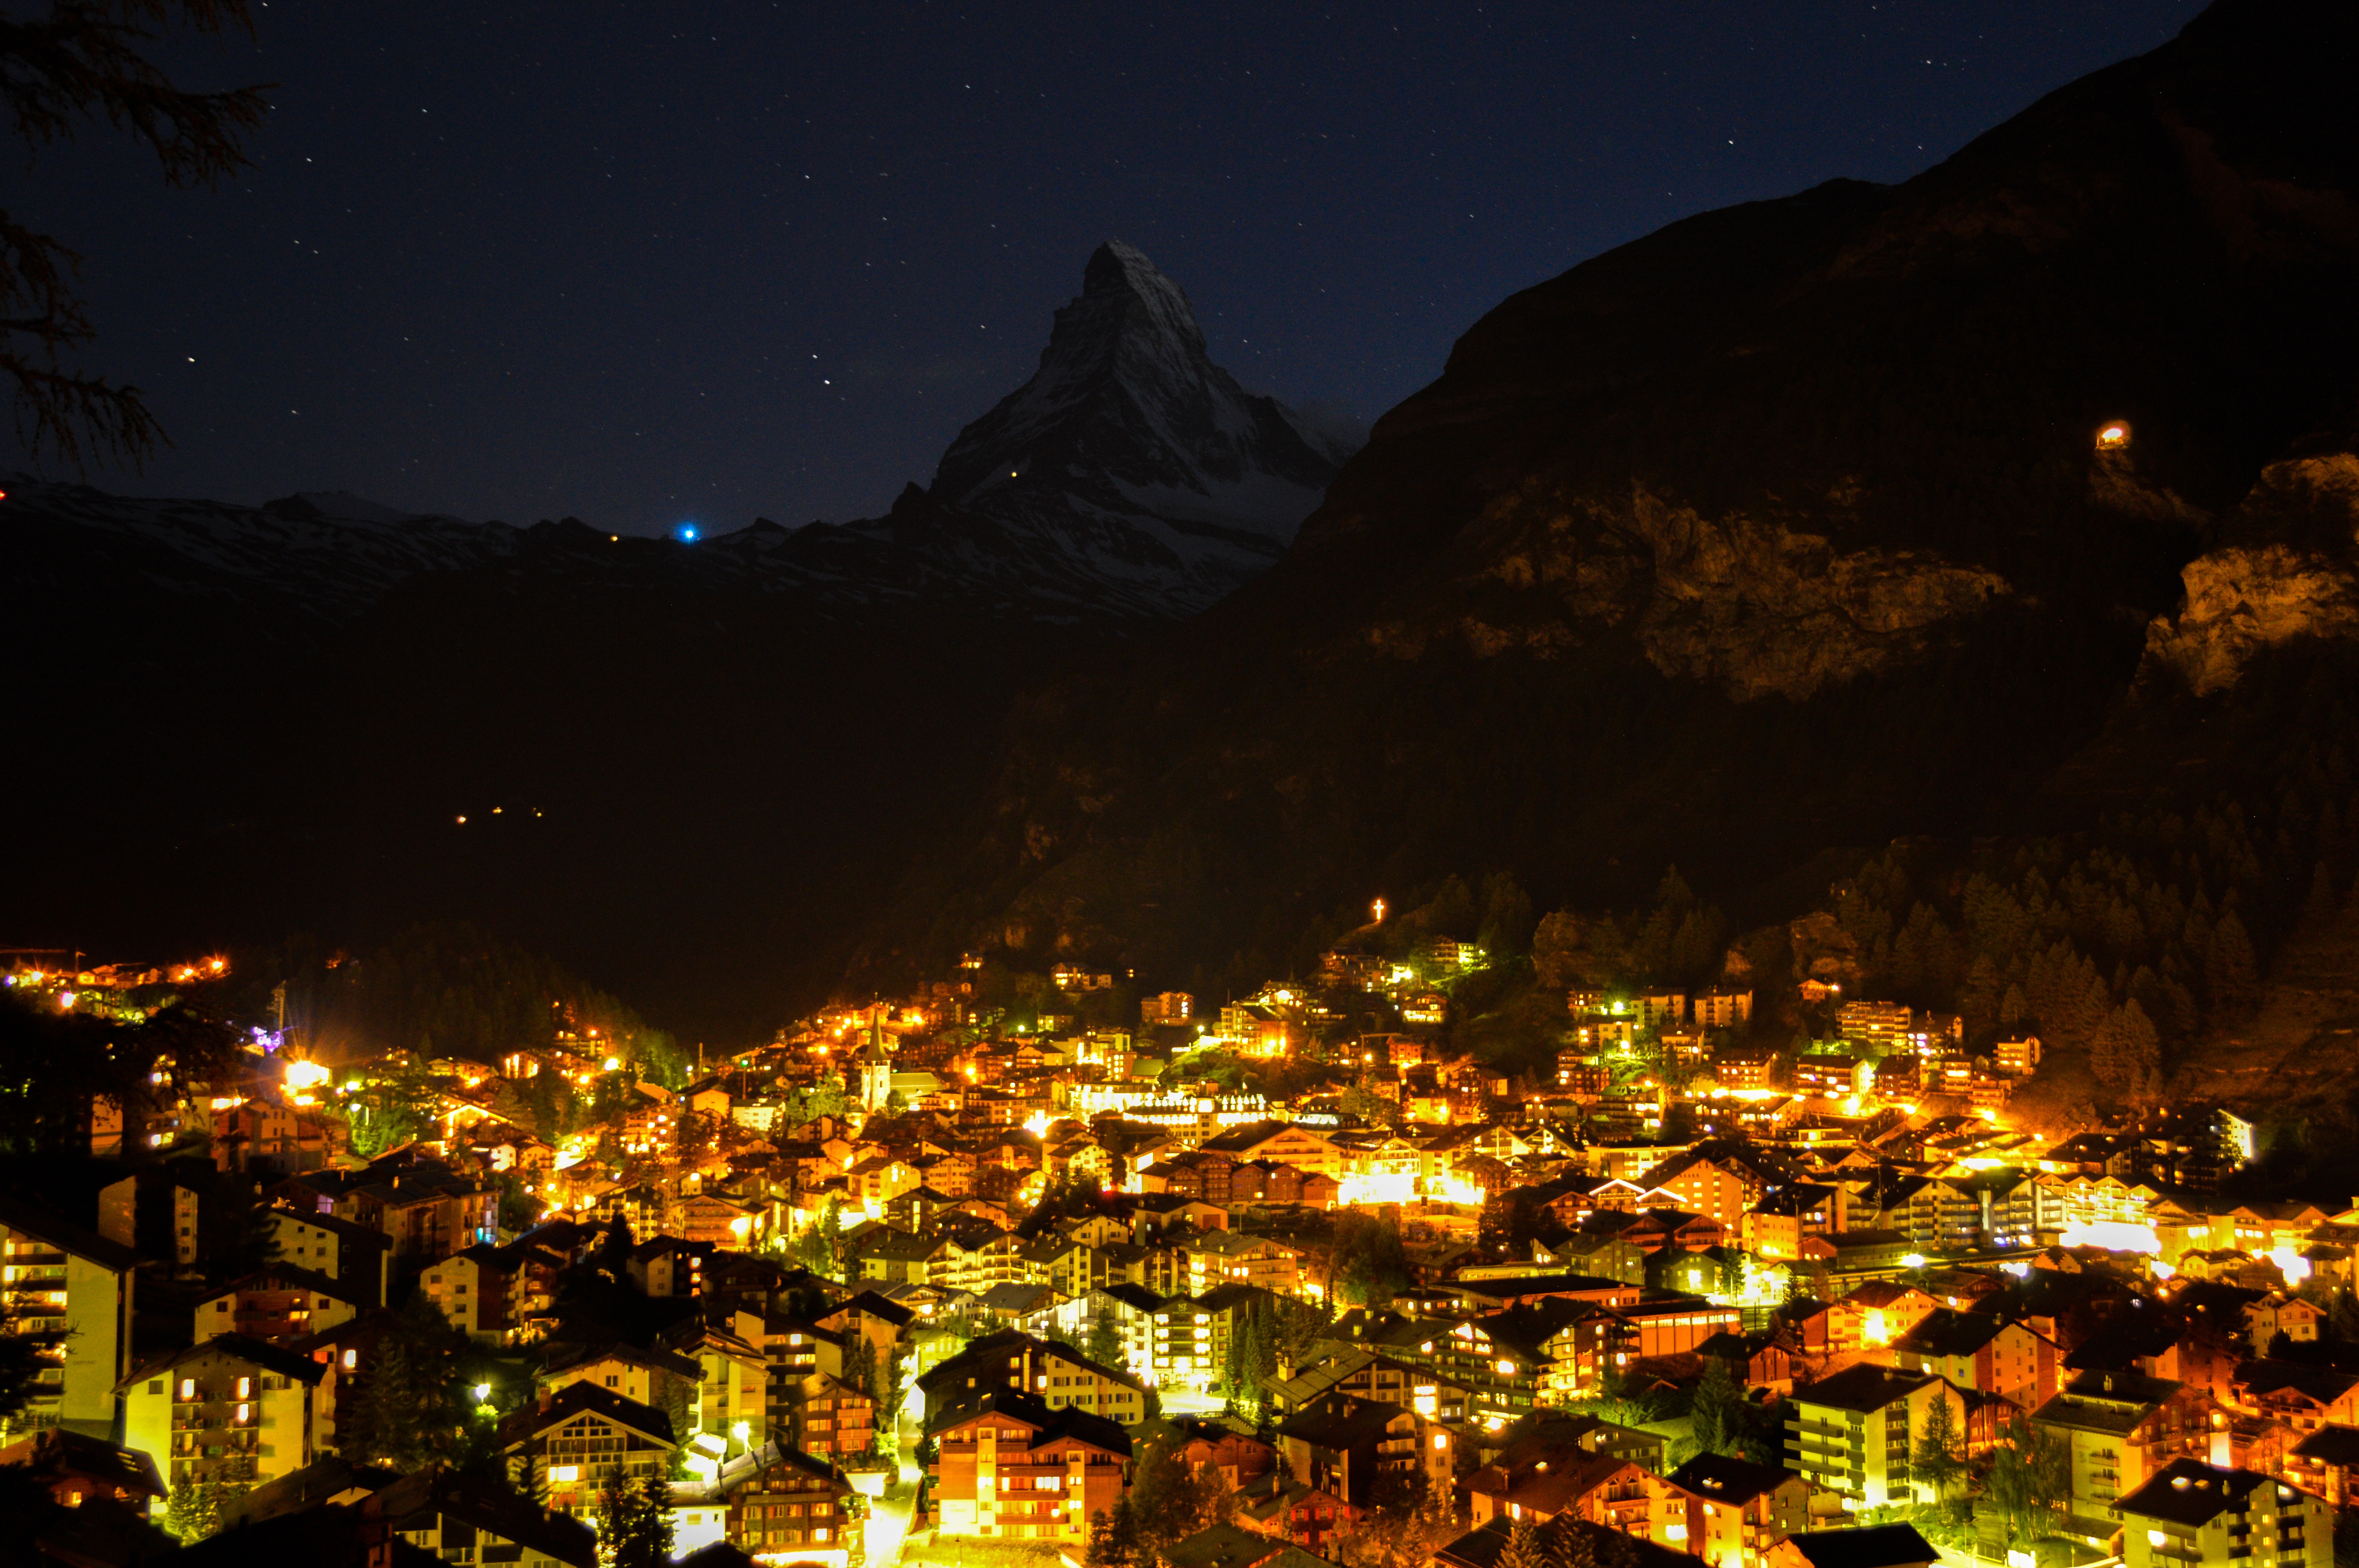
landscape, nature, snow, winter, light, architecture, night, city, cityscape, travel, dusk, europe, evening, construction, high, cottage, alpine, tourism, lighting, outdoors, lights, alps, swiss, mount, landscapes, beauty, switzerland, turism, brightness, ceu, city at night, city night, nevado, zermatt, night vision, europeans, cervin, tourim